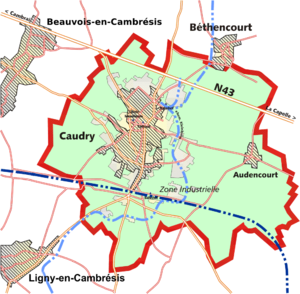
carte de Caudry (Nord, France) et environs en 1914 et 2000, avec les routes principales, les voies de ch. de fer y/c le ch. de fer à voie étroite (bleu clair)
Caudry est une commune française située dans le sud du département du Nord en région Hauts-de-France. Elle est peuplée de 14 591 habitants au dernier recensement 2017.